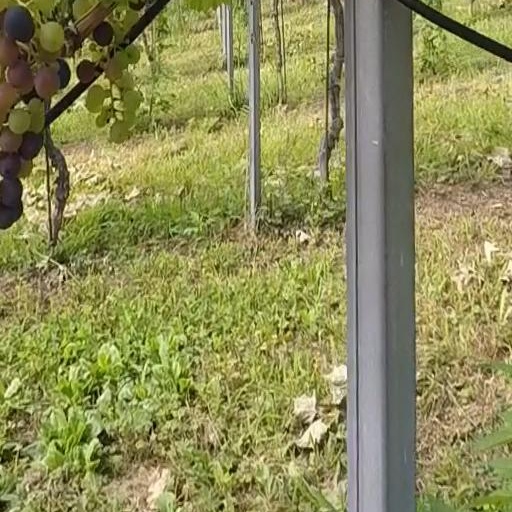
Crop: grape